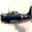
Label: airplane